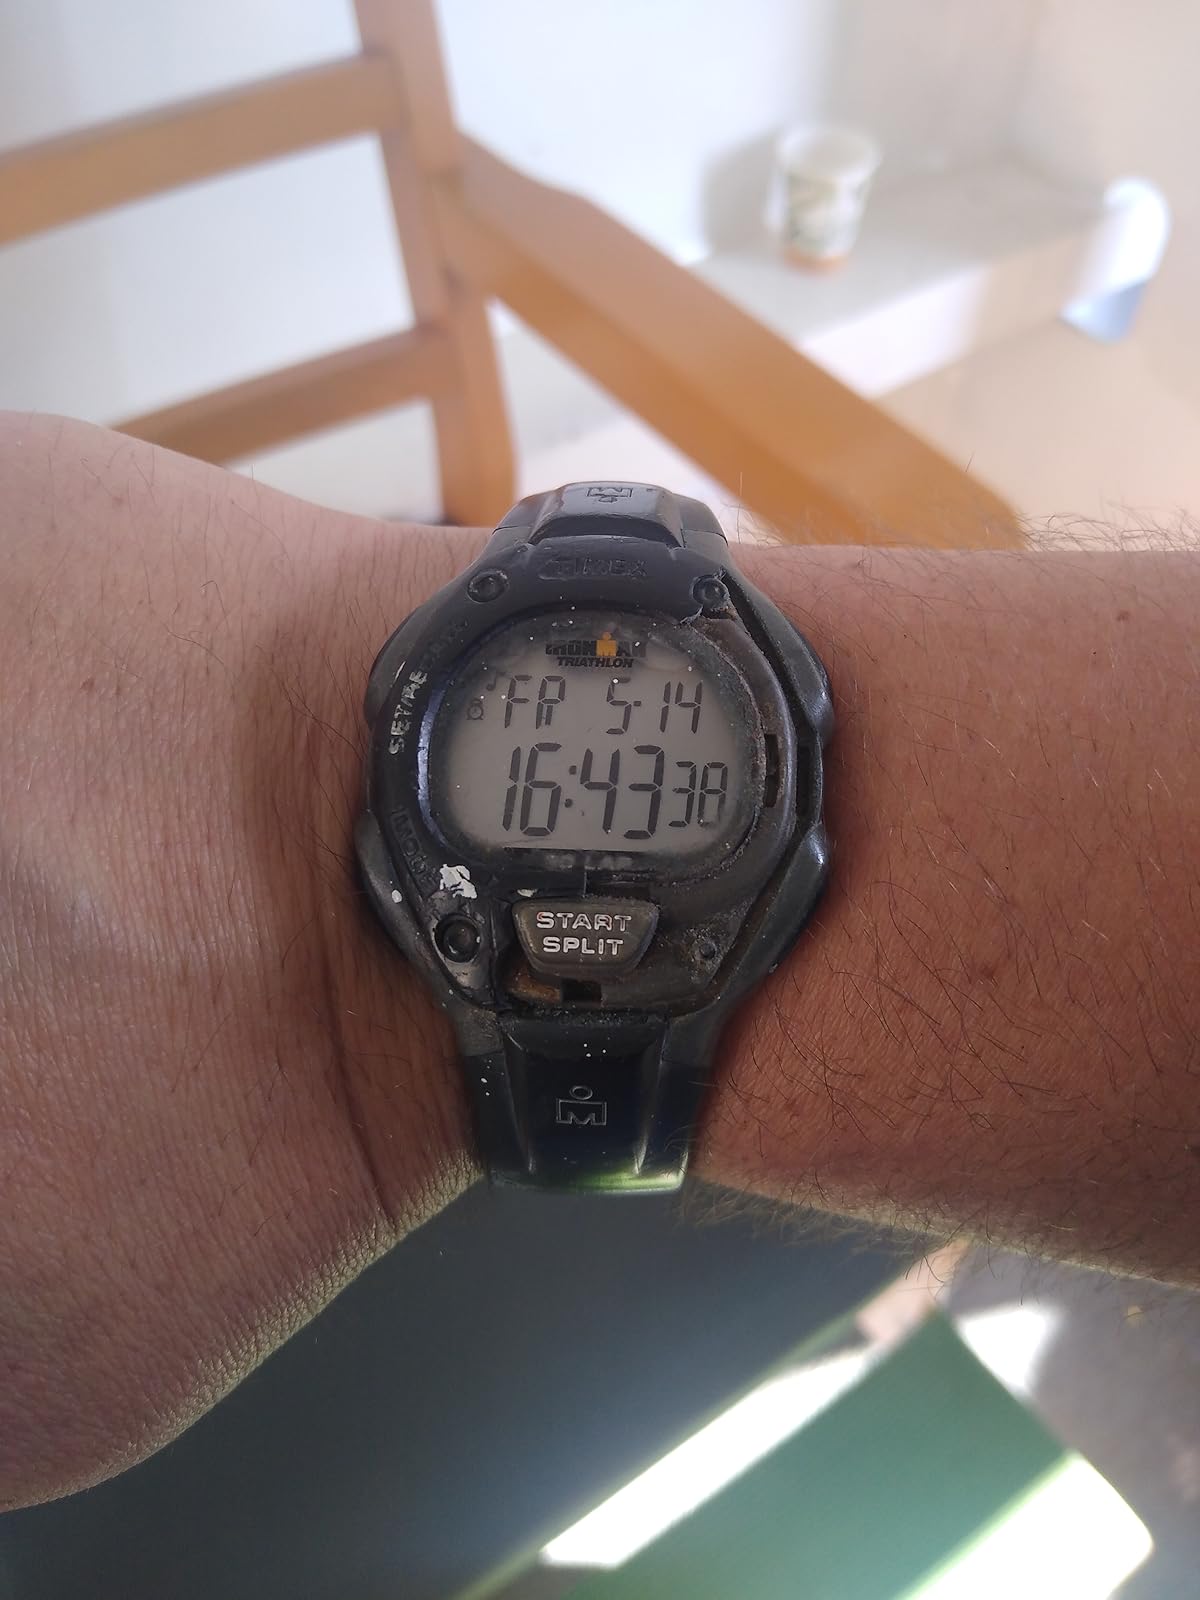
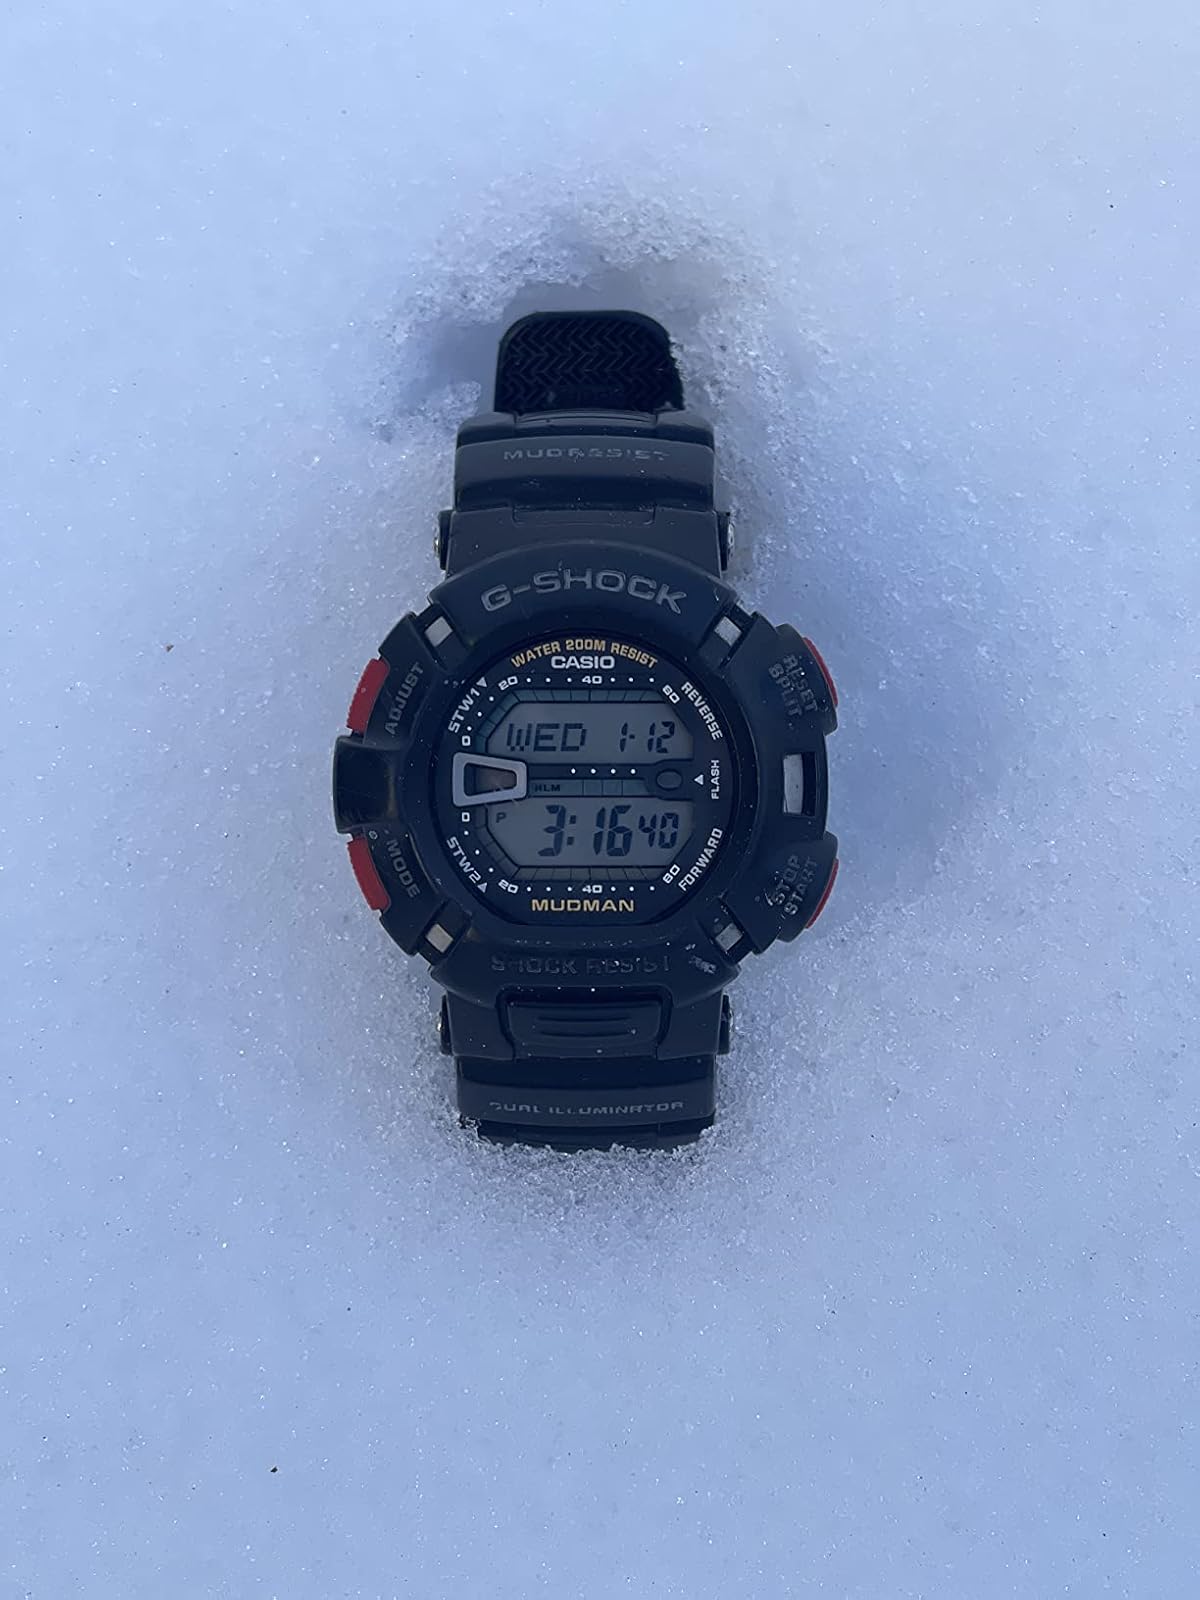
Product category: accessories_watch
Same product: no